Royal Tombs of the Goryeo Dynasty

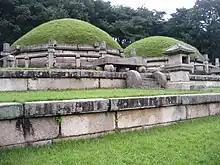
Hyonjongrung - Tomb of King Kongmin

Hyonjongrung (현정릉/), better known as the Tomb of King Kongmin is the burial place of King Kongmin (1330-1374, r. 1351-1374), 31st monarch of the Koryo dynasty, and his wife, the Mongolian princess Noguk. It is the best-preserved of the Koryo dynasty royal tombs, and a popular tourist site. Construction on the tombs began after Princess Noguk's death in 1365, and was completed seven years later in 1372. The tombs consist of a carved granite base topped with a small hill; they are surrounded by statues of sheep and tigers, representing the nations of Korea and Mongolia respectively. The "spirit road" up to the tombs is lined with statues of military officers and Confucian officials. Their placement was an important consideration for the king, and many geomancers, astrologers, and mathematicians were consulted to make sure the site had good feng shui. Unfortunately, the tomb's relics were lost in 1905 when the tomb chamber was blasted open with dynamite and looted by the Japanese; most of the relics inside were believed to be taken to Japan, though Kongmin's coffin is exhibited in the Koryo Museum in Kaesong.